List of memorials to William Henry Harrison

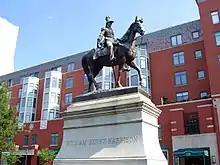
Statue of Harrison on horseback in Cincinnati, Ohio

The following is a list of memorials to and things named in honor of William Henry Harrison, the ninth president of the United States.